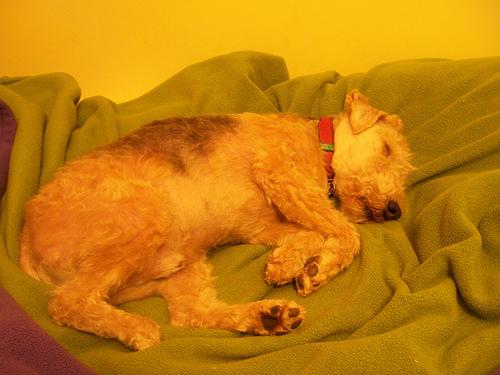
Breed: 216-n000017-Lakeland_terrier